Government of the Ming dynasty

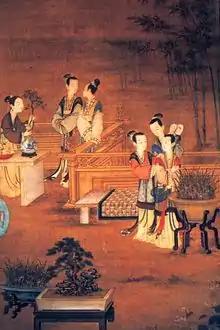
Ladies of the Ming imperial court, by an unknown artist, c. 1580 AD.

During the reign of the Hongwu Emperor, eunuchs were prohibited from learning to read and involving themselves in political affairs. It is uncertain how strictly these laws were enforced during his own rule. However, when the Yongle Emperor ascended to the throne, eunuchs were able to hold positions of power, oversee state workshops, lead armies, and interfere in the selection and appointment of officials. This eventually led to the establishment of a separate administrative network, controlled by eunuchs and operating independently from the standard bureaucratic system. While there were a few eunuchs, such as Wang Zhen, Wang Zhi, and Liu Jin, who held quasi-dictatorial power during the Ming dynasty, the extent of eunuch influence was not openly apparent until the Wanli Emperor's reign in the 1590s, when their authority over the civil administration was expanded and they were granted the right to collect provincial taxes.